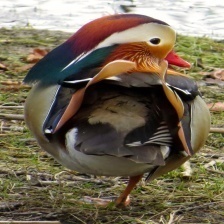
Species: MANDRIN DUCK
Scientific name: AIX GALERICULATA
ImageNet parent category: drake